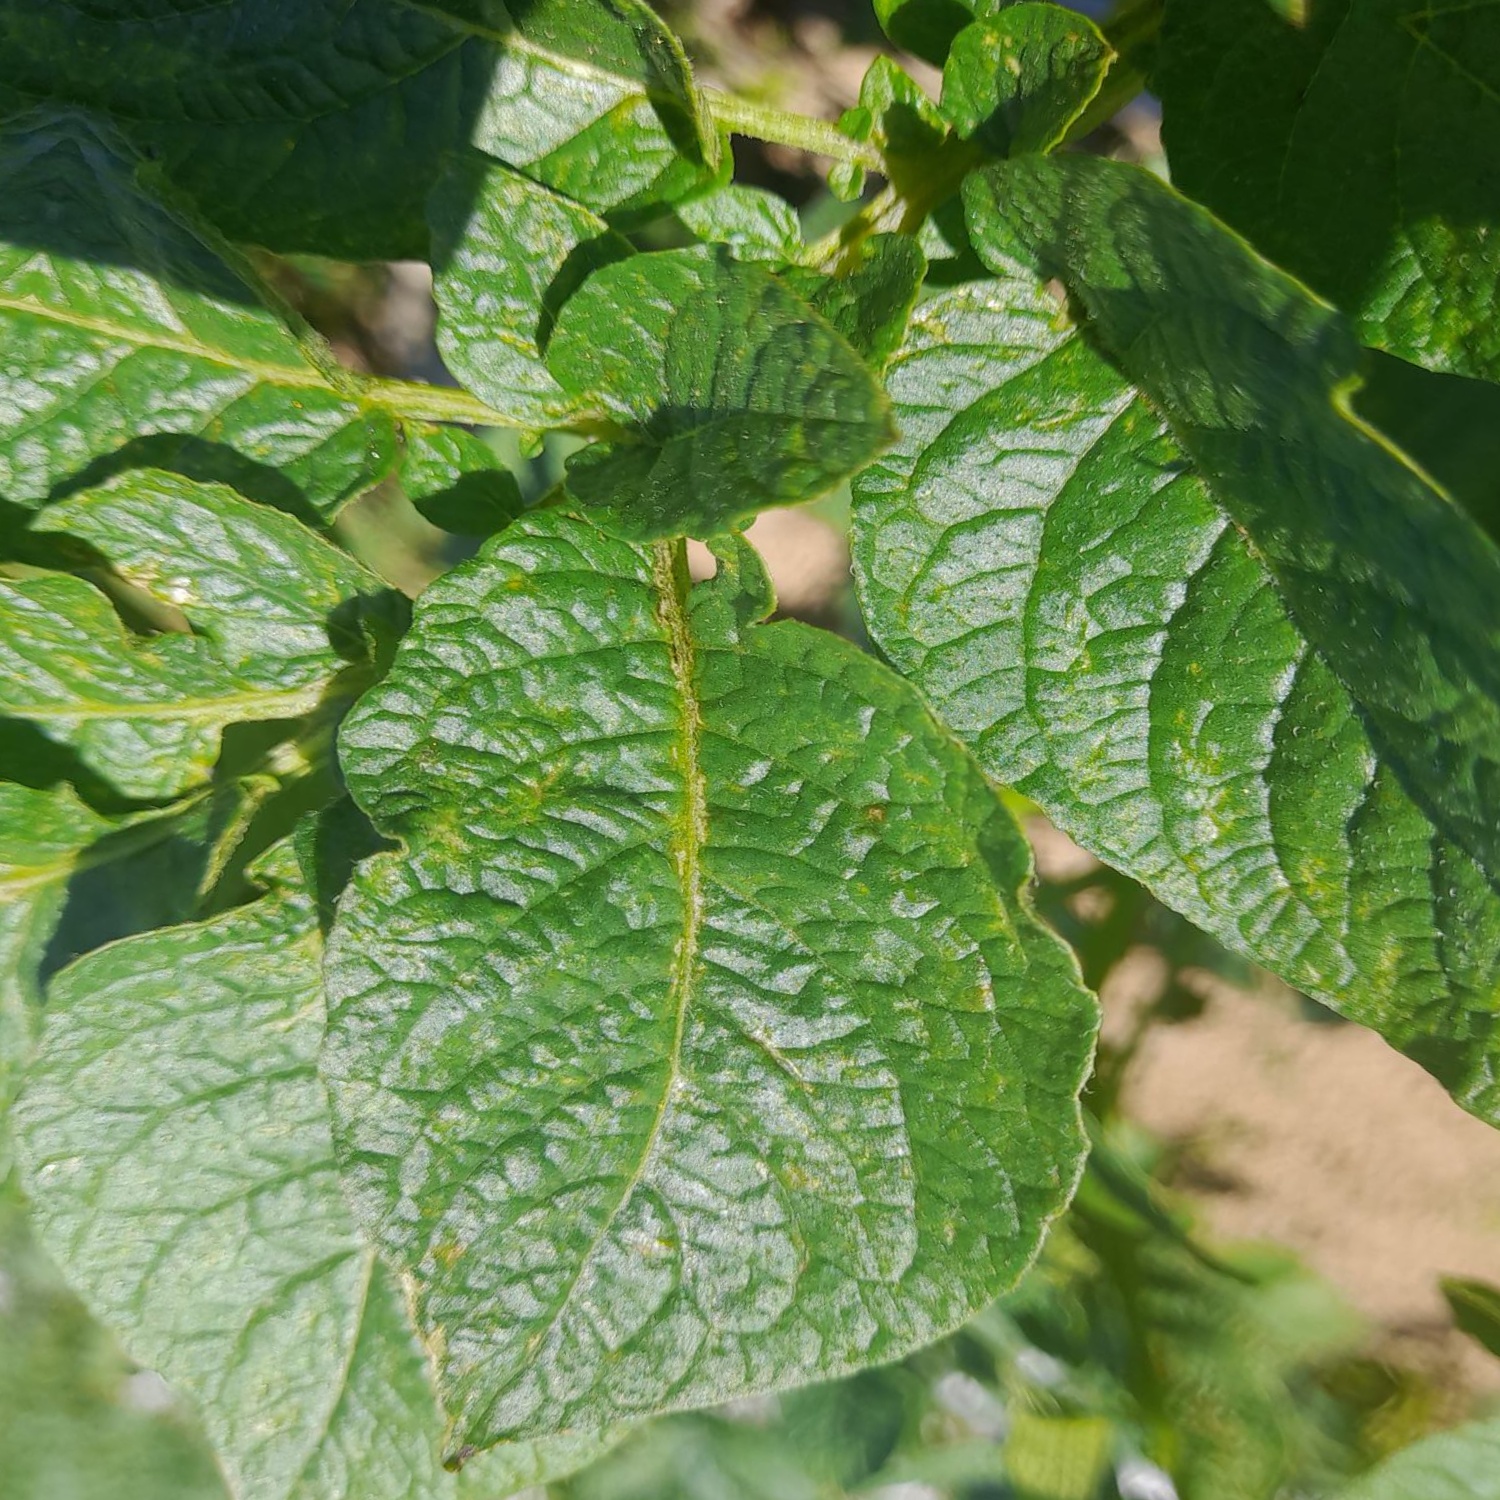
Etiqueta: Virus